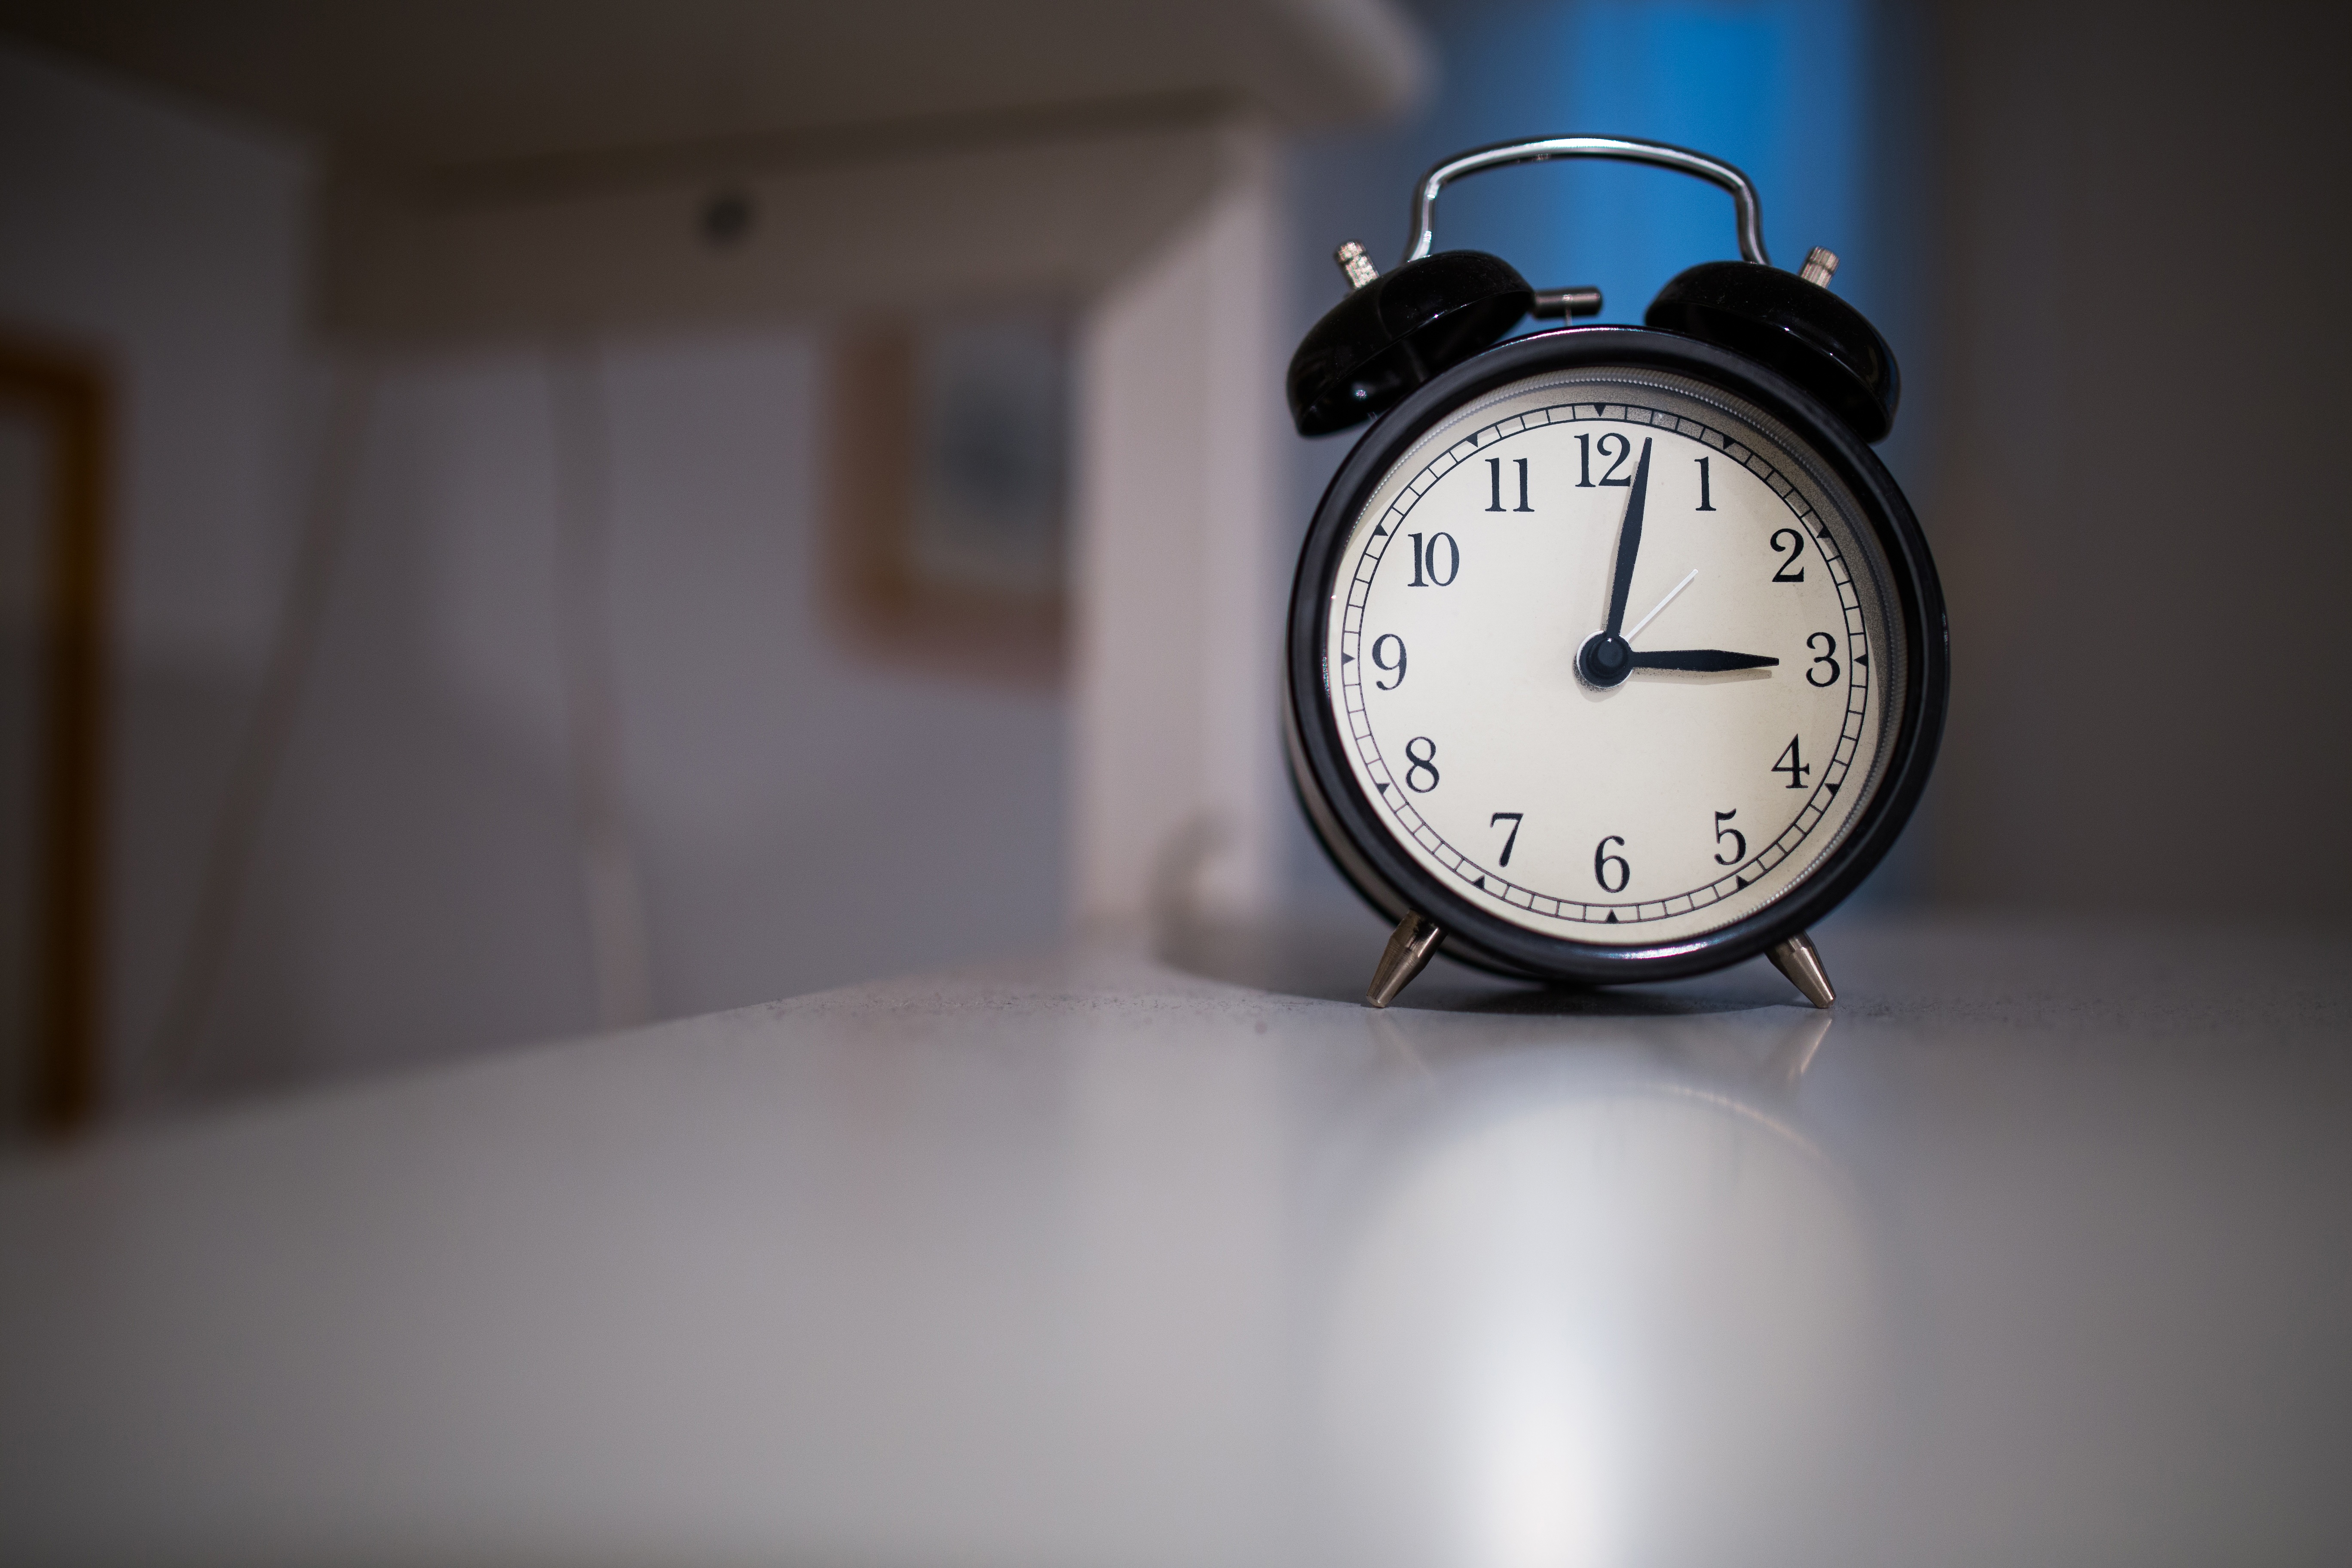
watch, hand, white, clock, time, alarm clock, alarm, black, brand, product